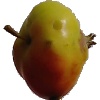
Label: Apple Red Yellow 2